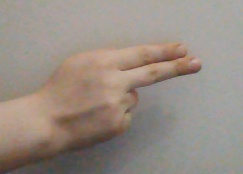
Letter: ain